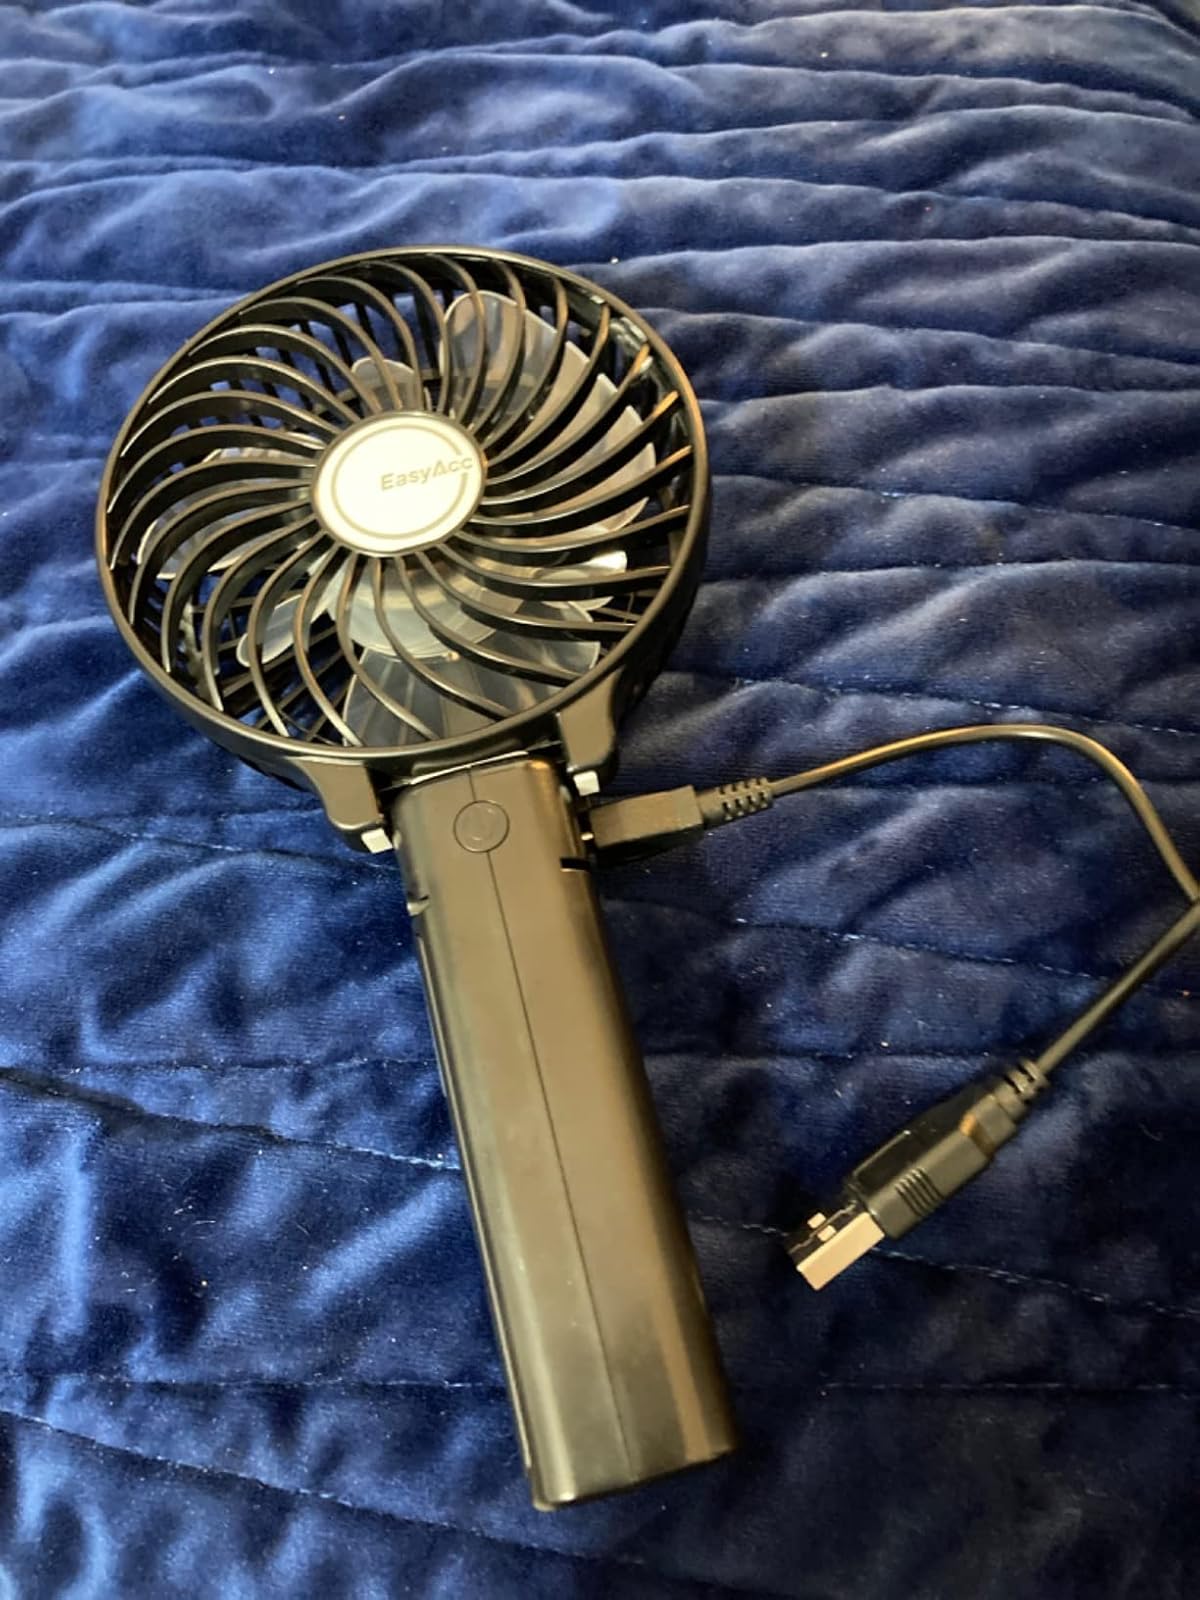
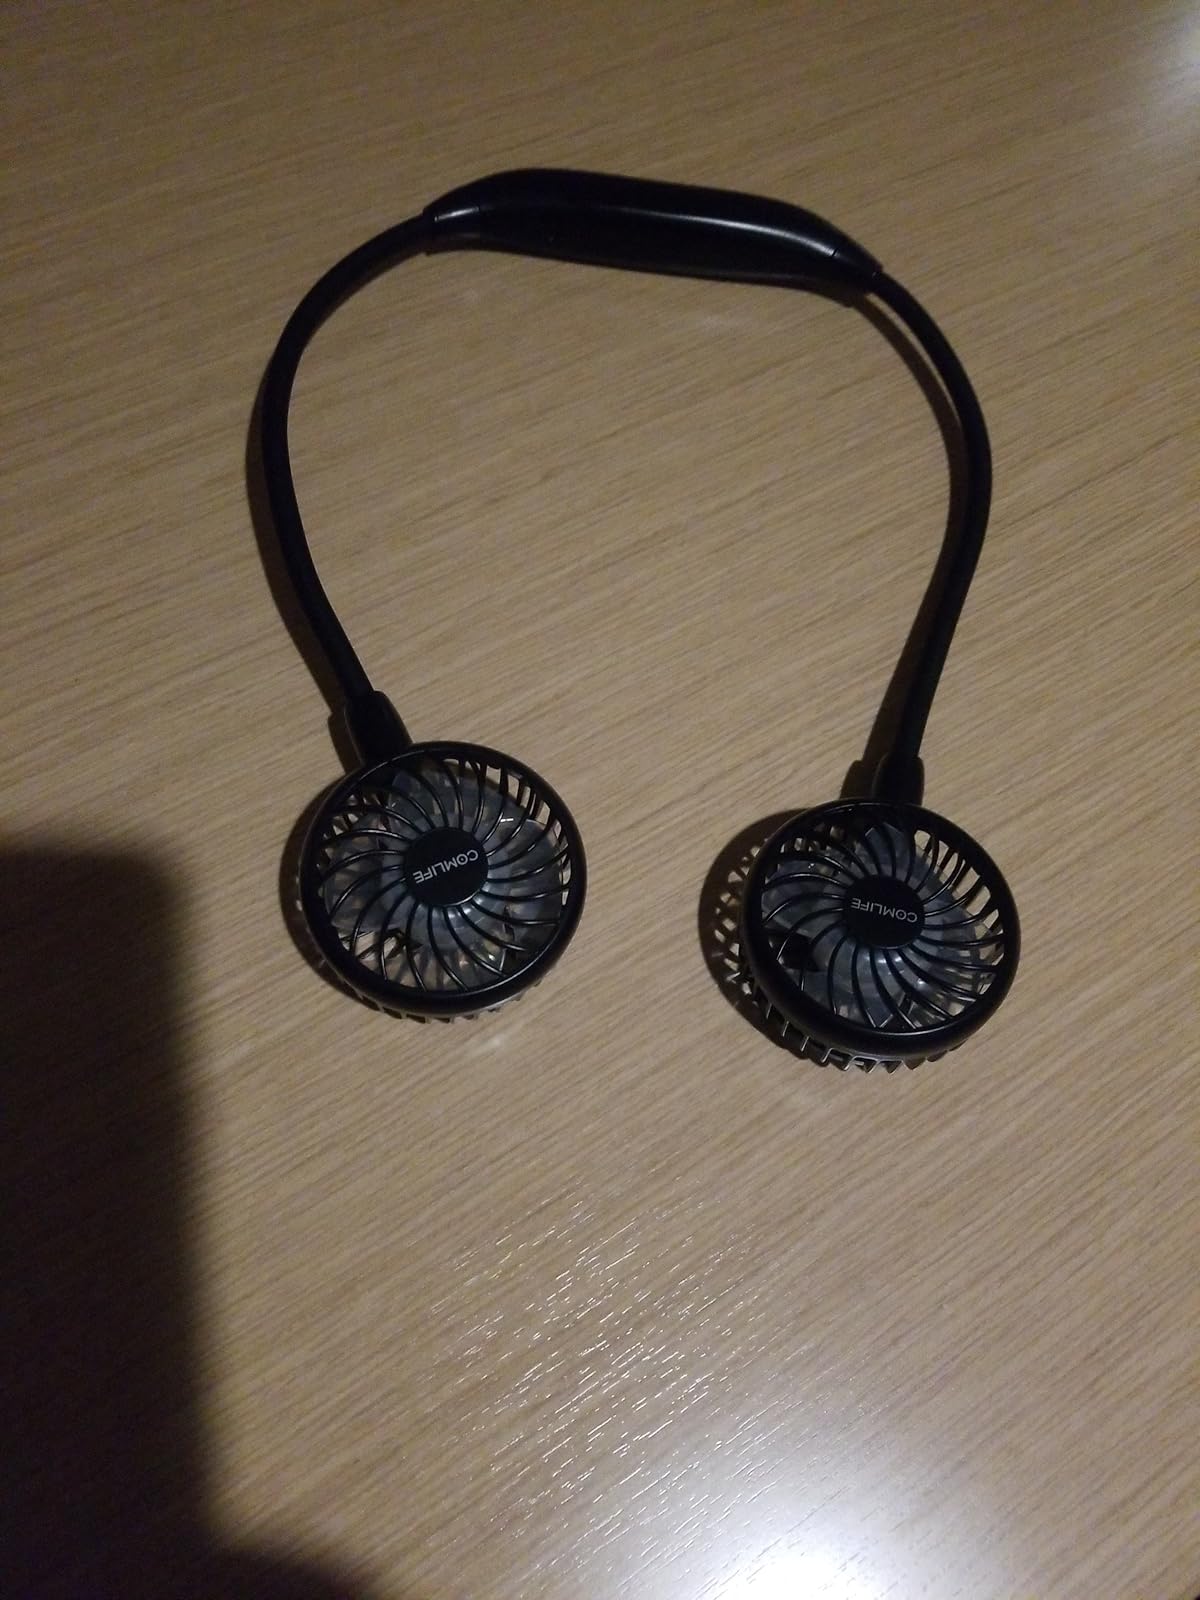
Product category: fan
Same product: no